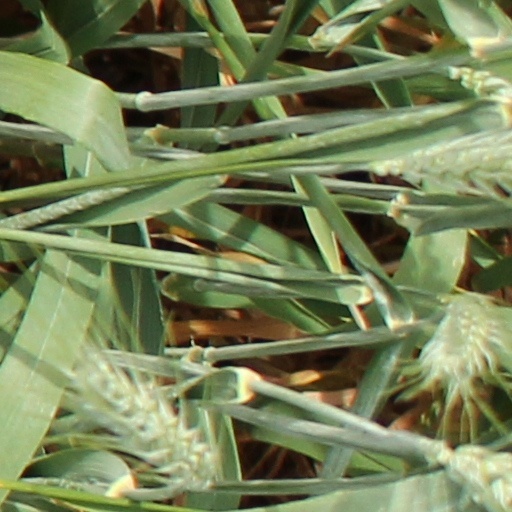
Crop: wheat